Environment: real
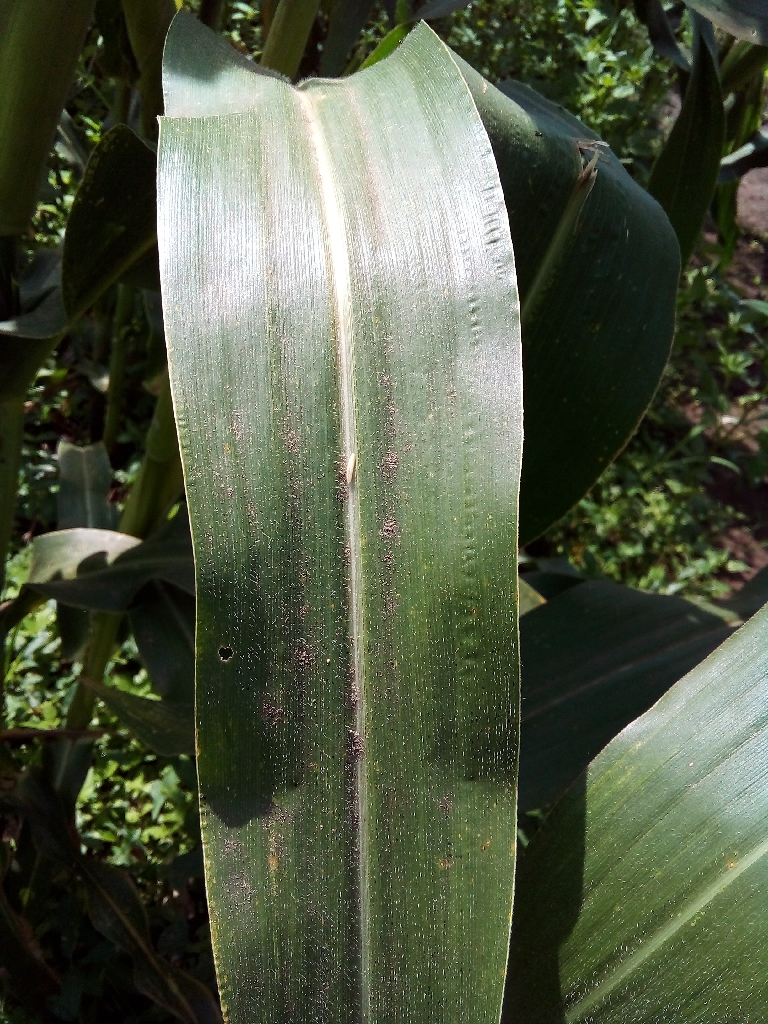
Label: healthy